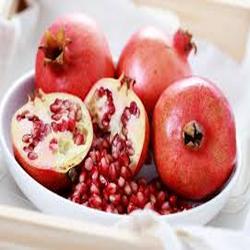
Label: Pomegranate